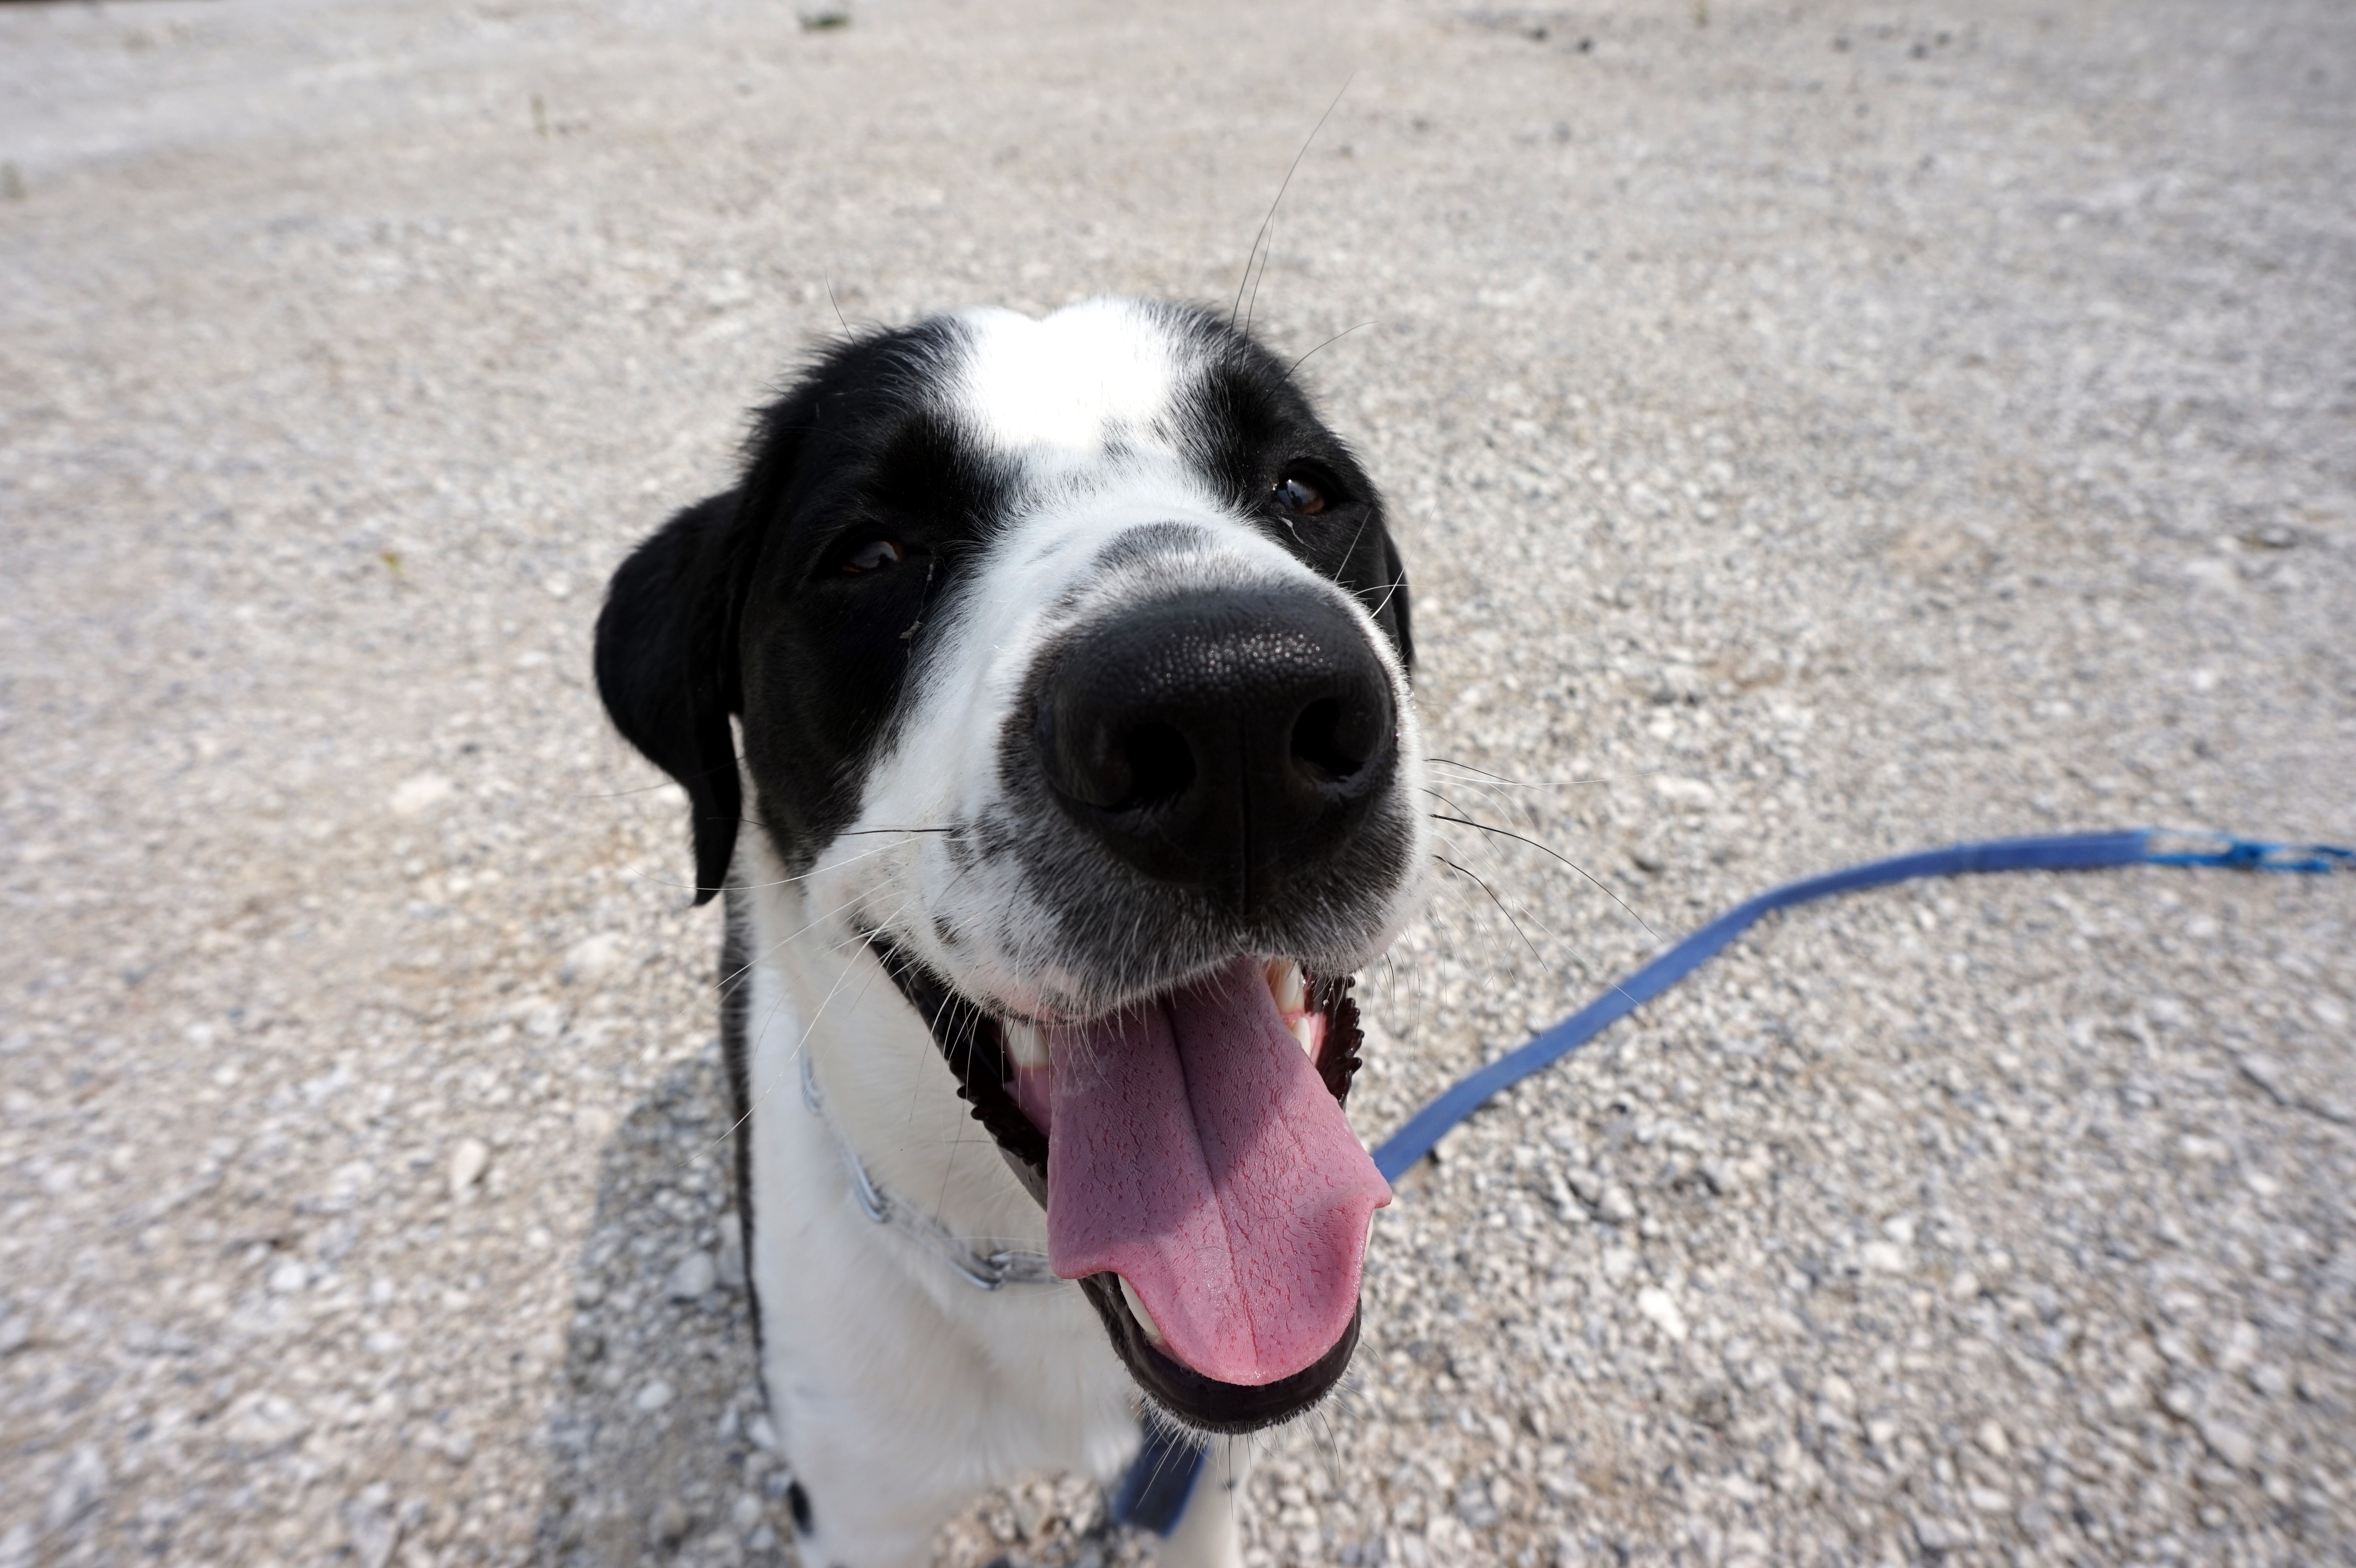
puppy, dog, cute, pet, portrait, young, mammal, smiling, cheerful, fun, happy, happiness, vertebrate, street dog, dog like mammal